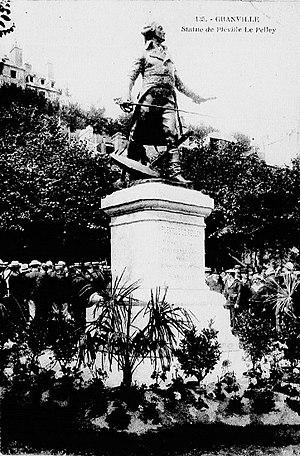
Statue de Pléville-Le-Pelley (oeuvre de Jean Magrou, fondue en 1942)
Jean Marie Joseph Magrou né à Béziers le 22 octobre 1869 et mort à Paris le 24 mai 1945 est un sculpteur français.
Georges-René Le Pelley de Pléville, dit « le Corsaire à la jambe de bois », surnommé après la Révolution Pléville Le Pelley, né à Granville le 18 juin 1726 et mort à Paris le 2 octobre 1805, est un officier de marine, aristocrate et homme politique français des XVIIIᵉ et XIXᵉ siècles. Il est gouverneur du port de Marseille, vice-amiral, ministre de la Marine et des Colonies du 18 août 1797 au 28 avril 1798, sénateur, chevalier de l'ordre royal et militaire de Saint-Louis et de l'ordre de Cincinnatus ; il est l'un des premiers grands officiers de l'ordre national de la Légion d'honneur.